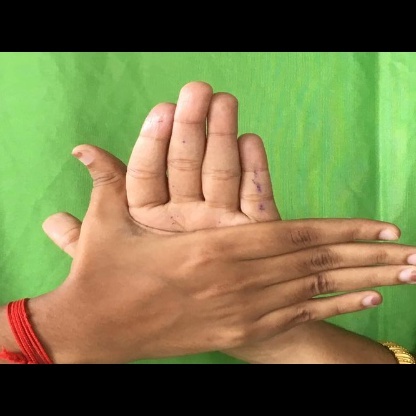
Mudra: Chakra